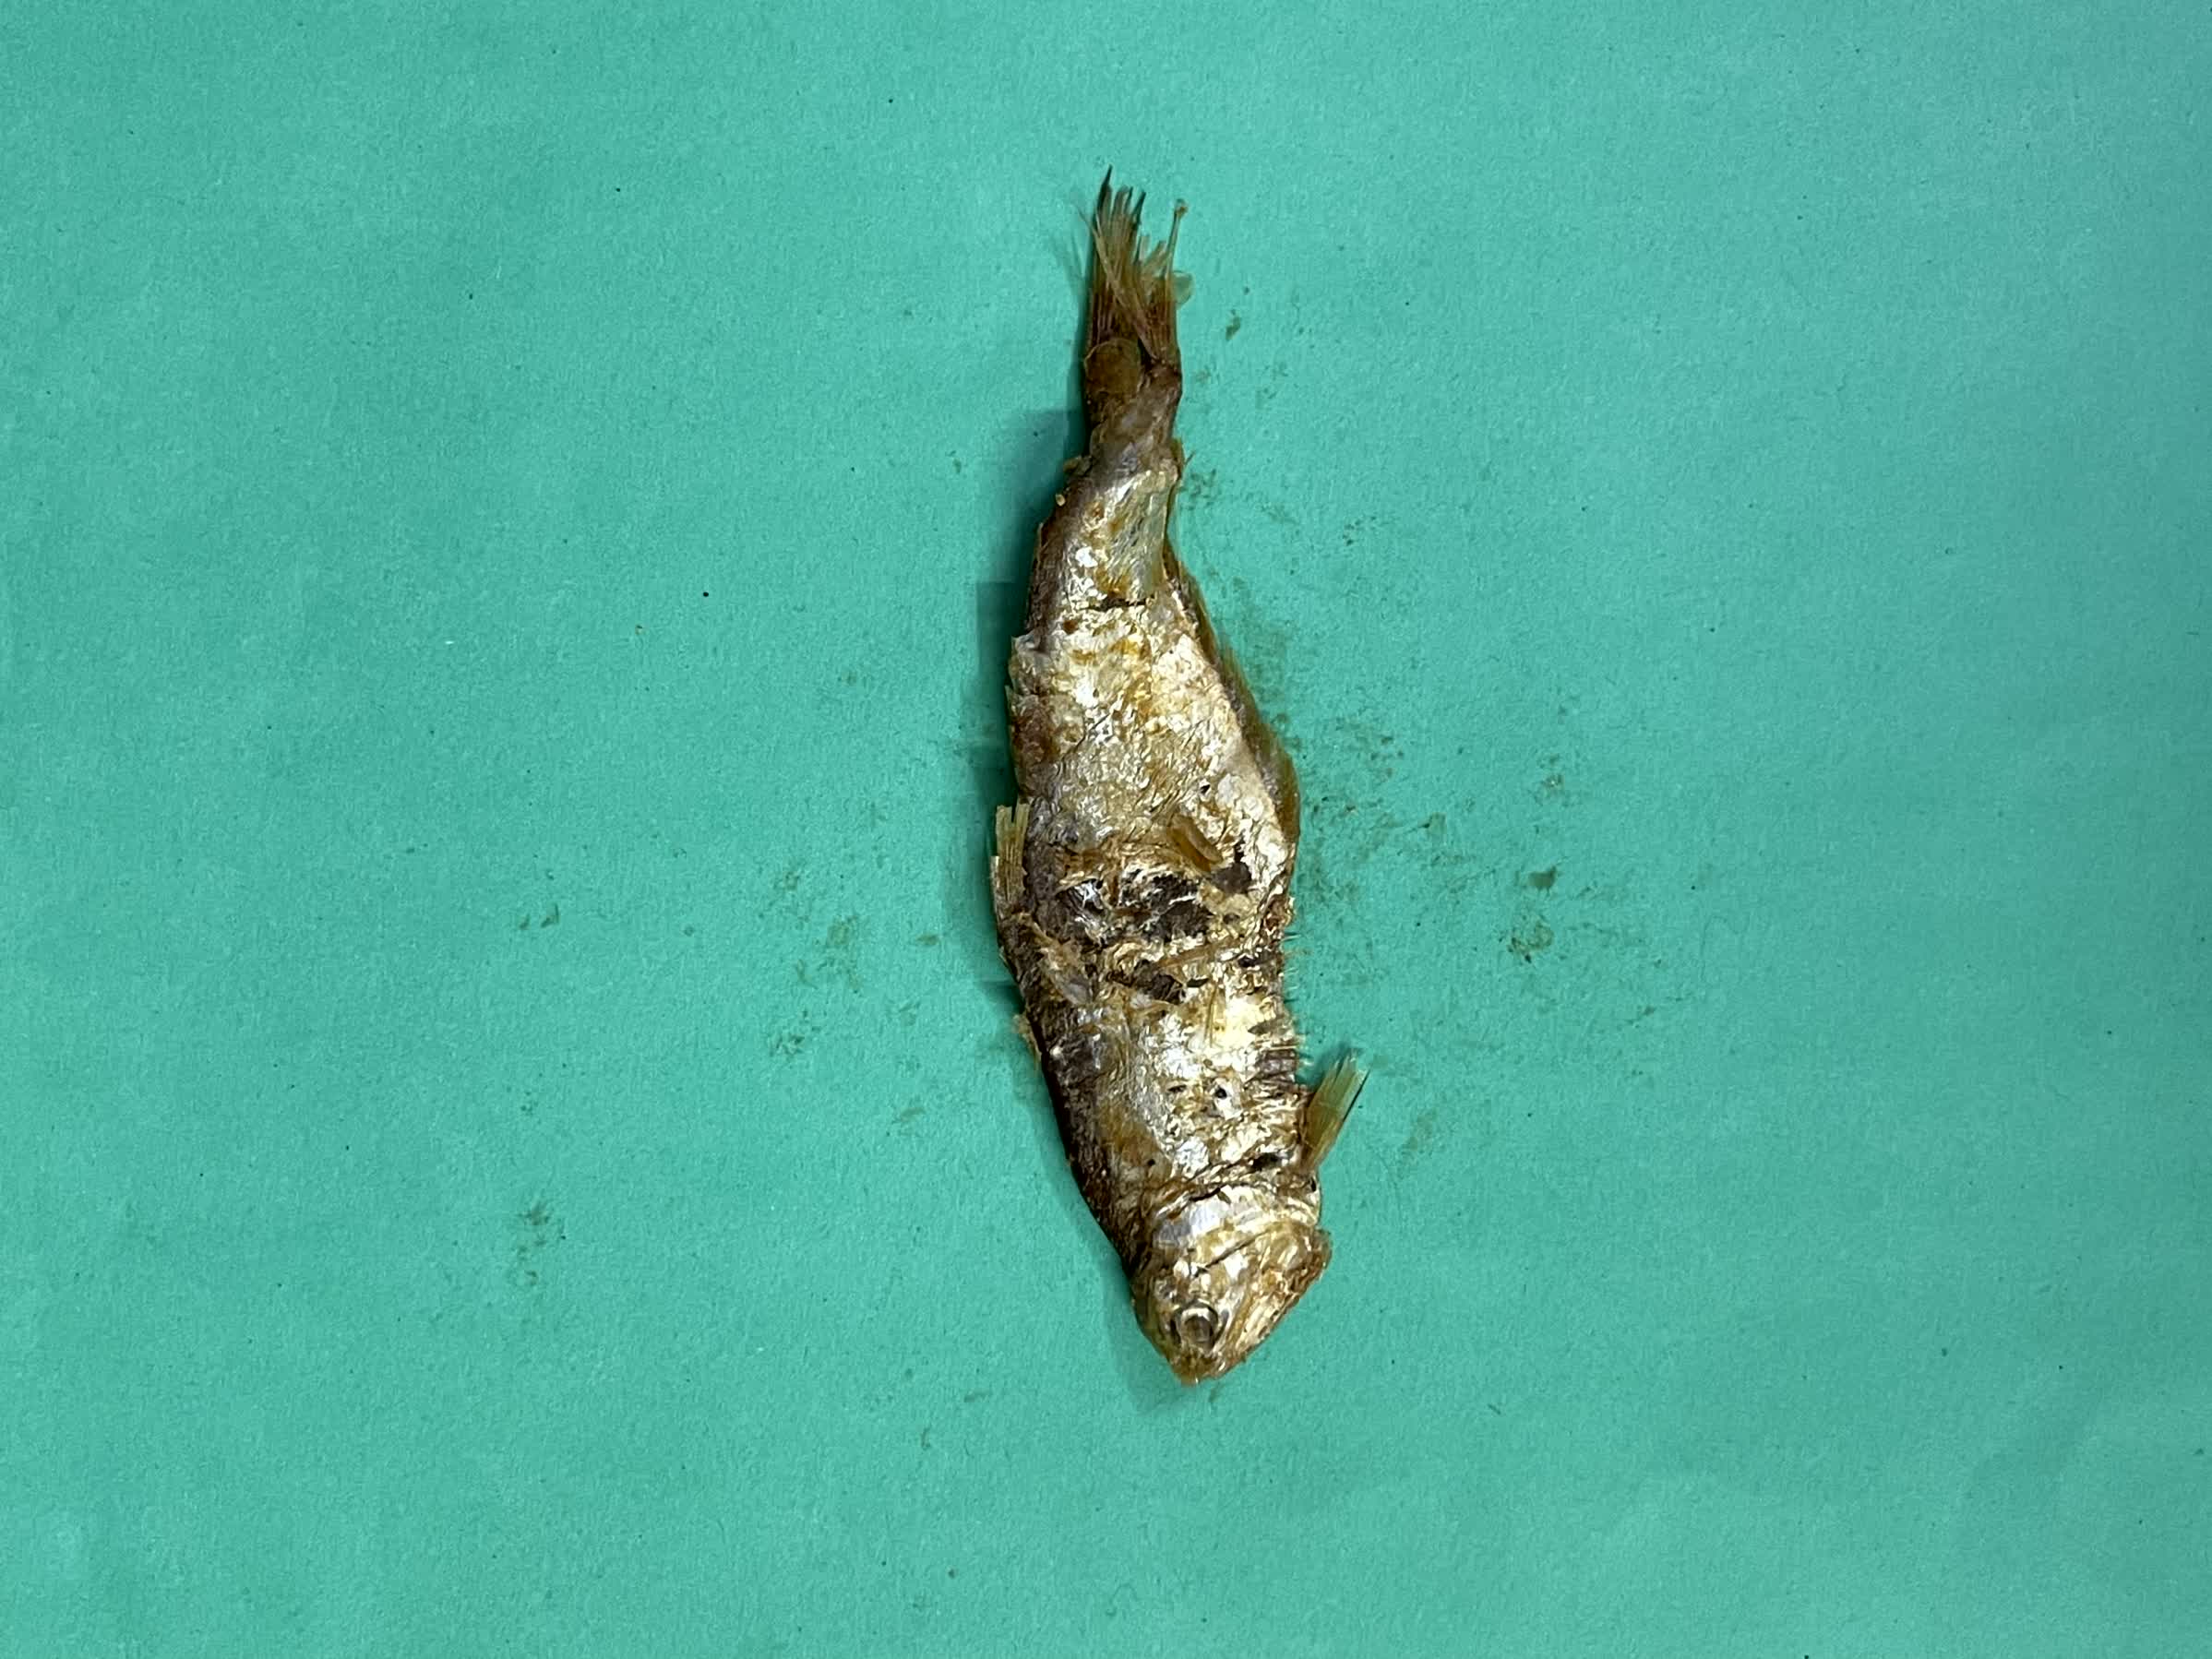
Species: Bashpata